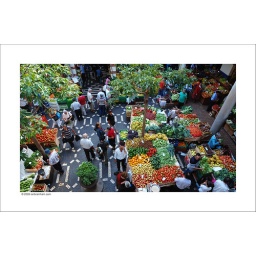
Lots of fresh fruit and veg for sale in Funchal's market building